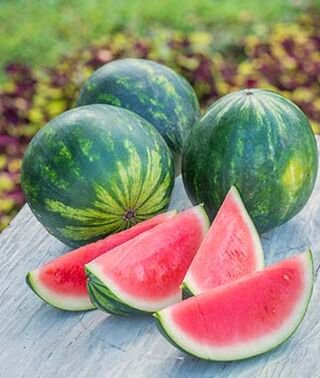
Label: Watermelon